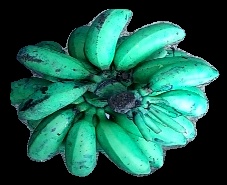
Variety: rasbale
Grade: grade3